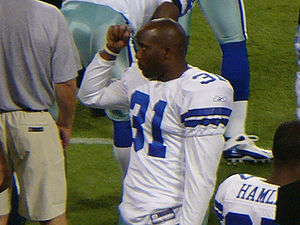
Roy Williams
Roy Williams er en tidligere amerikansk footballspiller, der spillede ni år i NFL som safety. Han kom ind i ligaen i 2002, og repræsenterede Dallas Cowboys og Cincinnati Bengals.